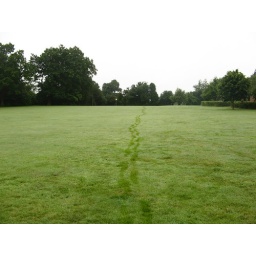
My footsteps left in the damp grass while crossing a playing field in Southborough.